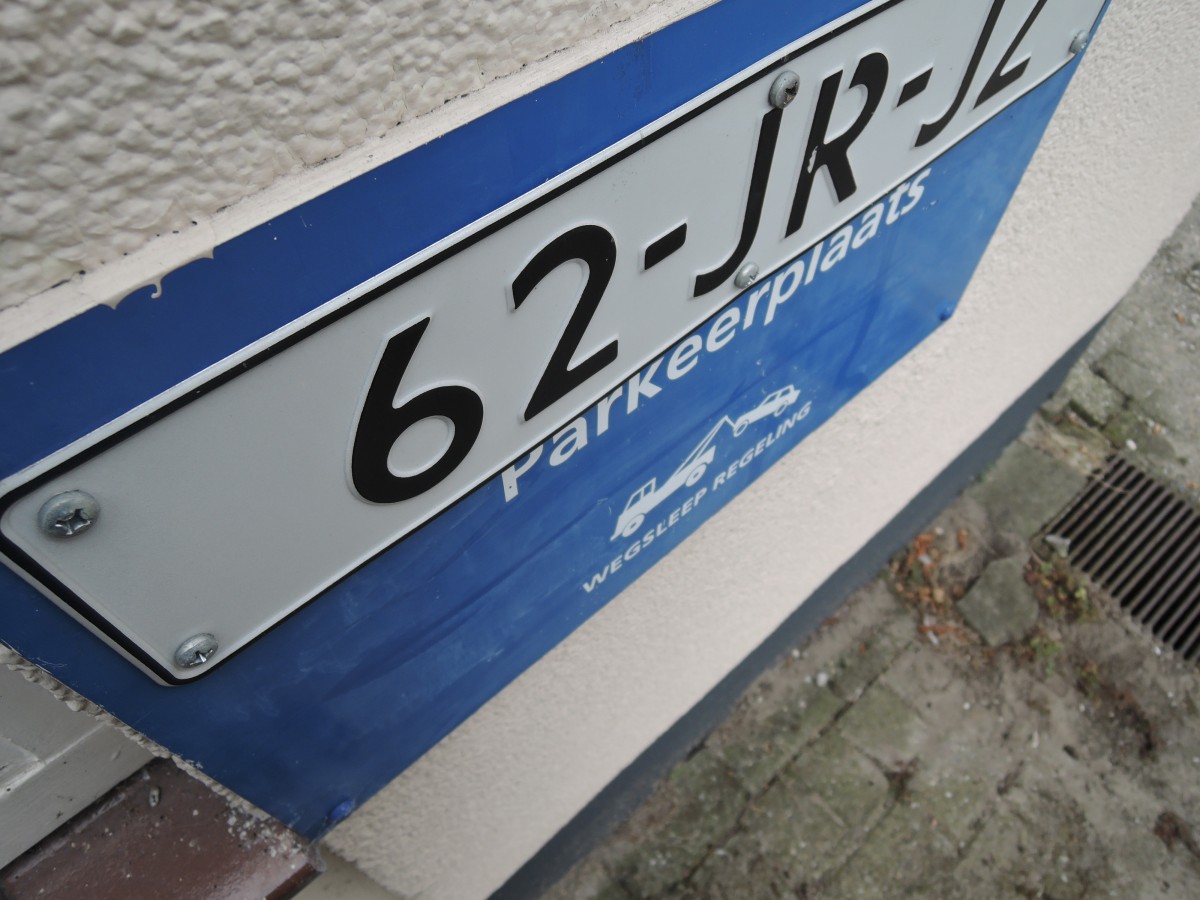
Tags: blue, street sign, signage, bumper, automotive exterior, surfing equipment and supplies